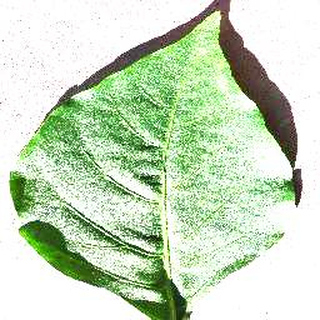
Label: healthy_bell_pepper